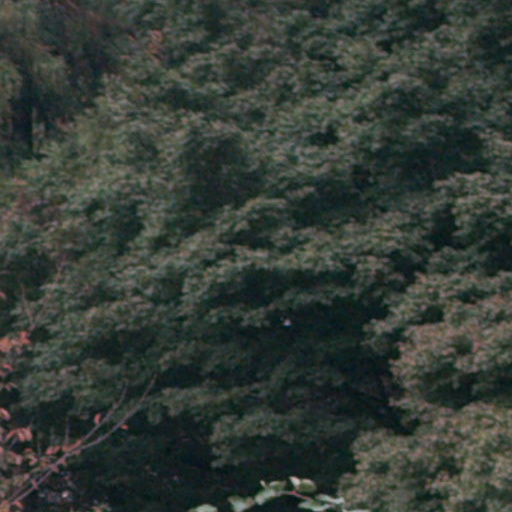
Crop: cassava